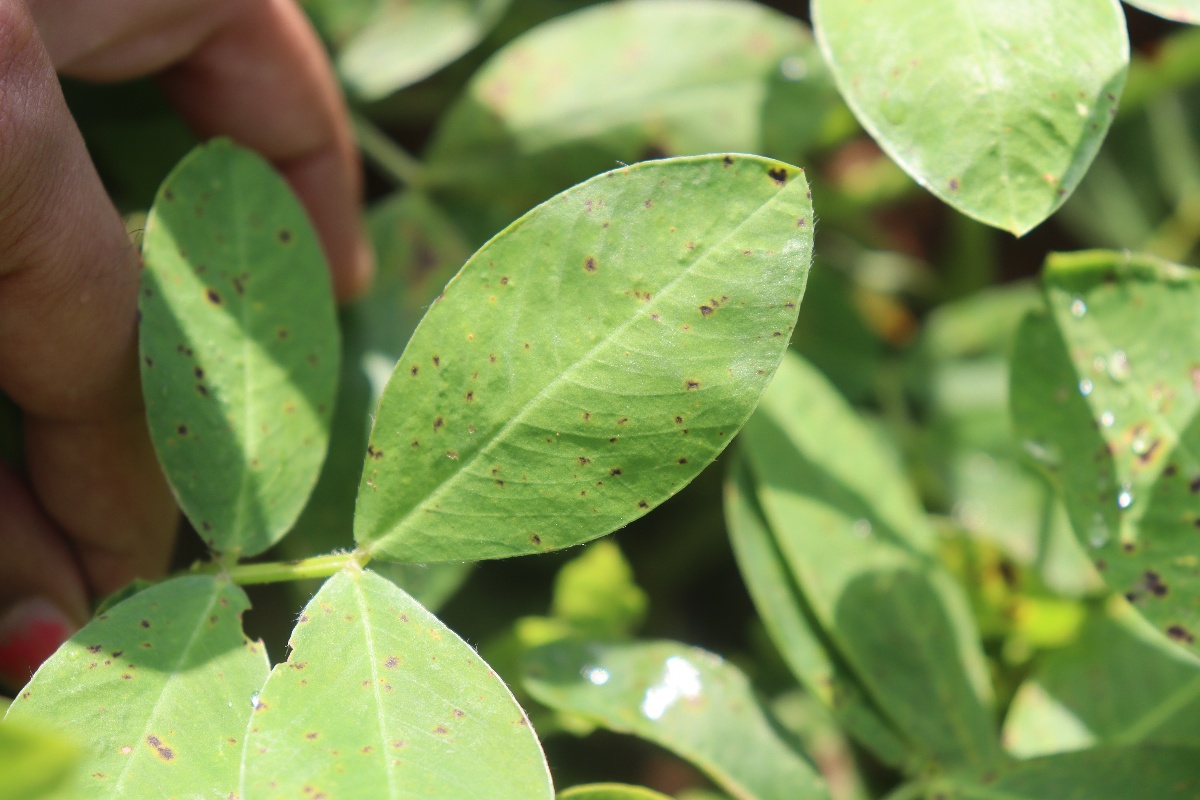
Label: early_leaf_spot